Russian 201st Military Base

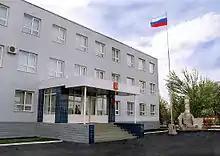
The headquarters of the base.

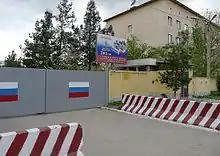
Gate of the base.

The division was formed as Red Army national unit on 3 August 1941 in Gorokhovets, Vladimir Oblast, Moscow Military District from remains of the 24th Territorial Rifle Corps.